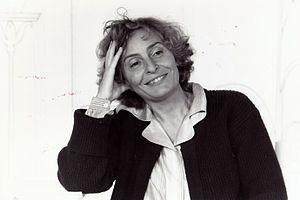
Simone